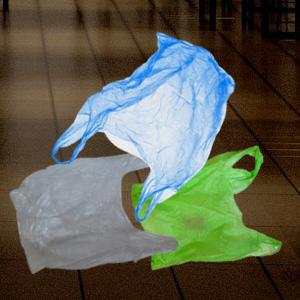
Label: plasticbags